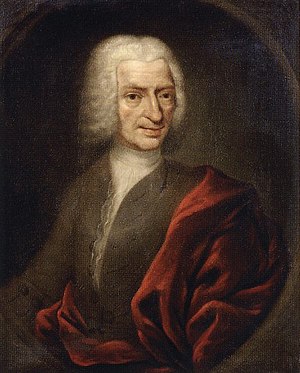
Hermann Samuel Reimarus
Hermann Samuel Reimarus var en tysk filosof og skribent i oplysningstiden, fortaler for deismen med tanken om en naturlig religion, der modsat en åbenbaret religion beror på fornuftsmæssige ideer.